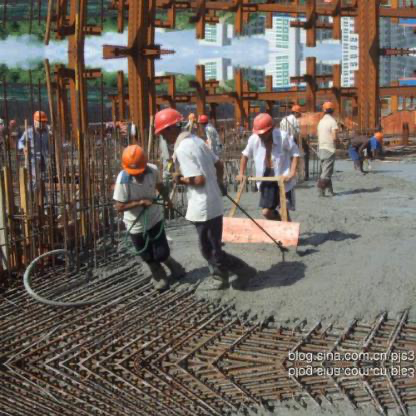
Objects in the image:
label: helmet
label: helmet
label: helmet
label: helmet
label: helmet
label: helmet
label: helmet
label: helmet
label: helmet